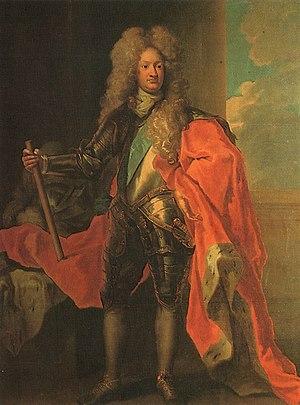
Frédéric I Guillaume de Mecklembourg-Schwerin, né le 28 mars 1675 à Grabow, décédé le 31 juillet 1713.
Le Mecklembourg est une monarchie gouvernée par la maison de Mecklembourg jusqu'en 1918. Il trouve ses origines dans la tribu slave des Obodrites, qui peuple la région au moment de l'arrivée des colons allemands au XIIᵉ siècle. À partir de leur château de Mecklembourg, les princes de la lignée de Niklot règnent sur la région. Le prince Albert II reçoit l'immédiateté impériale en 1348 et devient le premier duc de Mecklembourg.
Sophie-Louise de Mecklembourg-Schwerin, née le 6 mai 1685 à Grabow et décédée le 29 juillet 1735 à Schwerin, fut la seconde reine consort de Prusse.